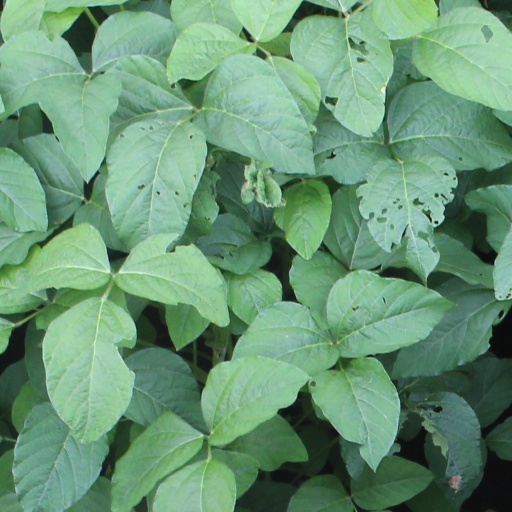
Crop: soybean